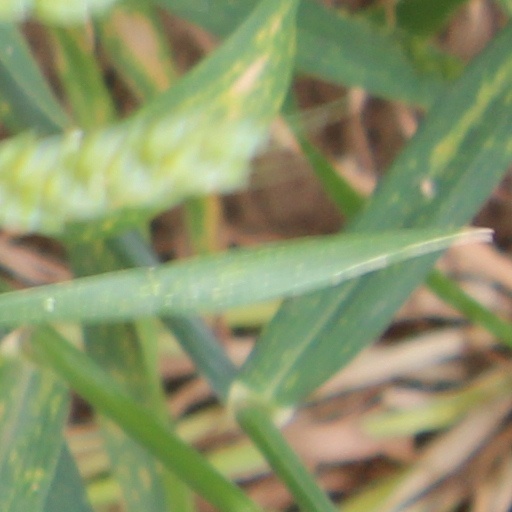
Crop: wheat